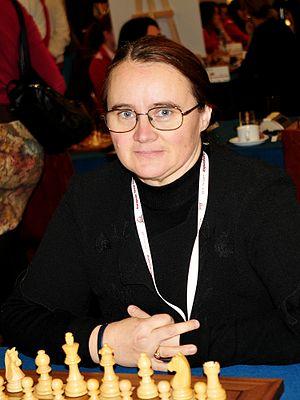
Cristina-Adela Foișor, née Cristina Bădulescu le 7 juin 1967 à Petroșani et morte le 22 janvier 2017 à Timișoara, est une joueuse d'échecs roumaine.